Plesiosaurus

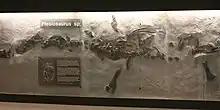
Tentatively referred specimen in Calgary

Unequivocal specimens of "Plesiosaurus dolichodeirus" are limited to the Lyme Regis area of Dorset. It appears to be the most common species of plesiosaur in the Lias Group of England. "Plesiosaurus" is best represented from the "upper part of the Blue Lias, the 'Shales with Beef,' and the lower Black Ven Marls" the latter of which form part of the Charmouth Mudstone; using the Lias Group ammonite fossil zones, these rocks date to the early Sinemurian stage. Some other "Plesiosaurus" fossils are from later Sinemurian rocks. The oldest specimen may be a skull thought to come from late Rhaetian or early Hettangian rocks.